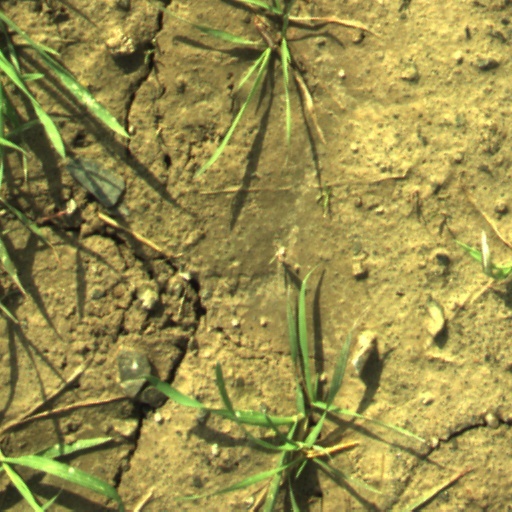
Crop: wheat